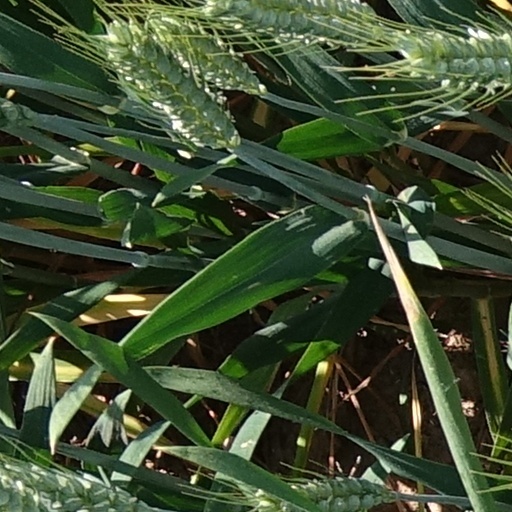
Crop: wheat